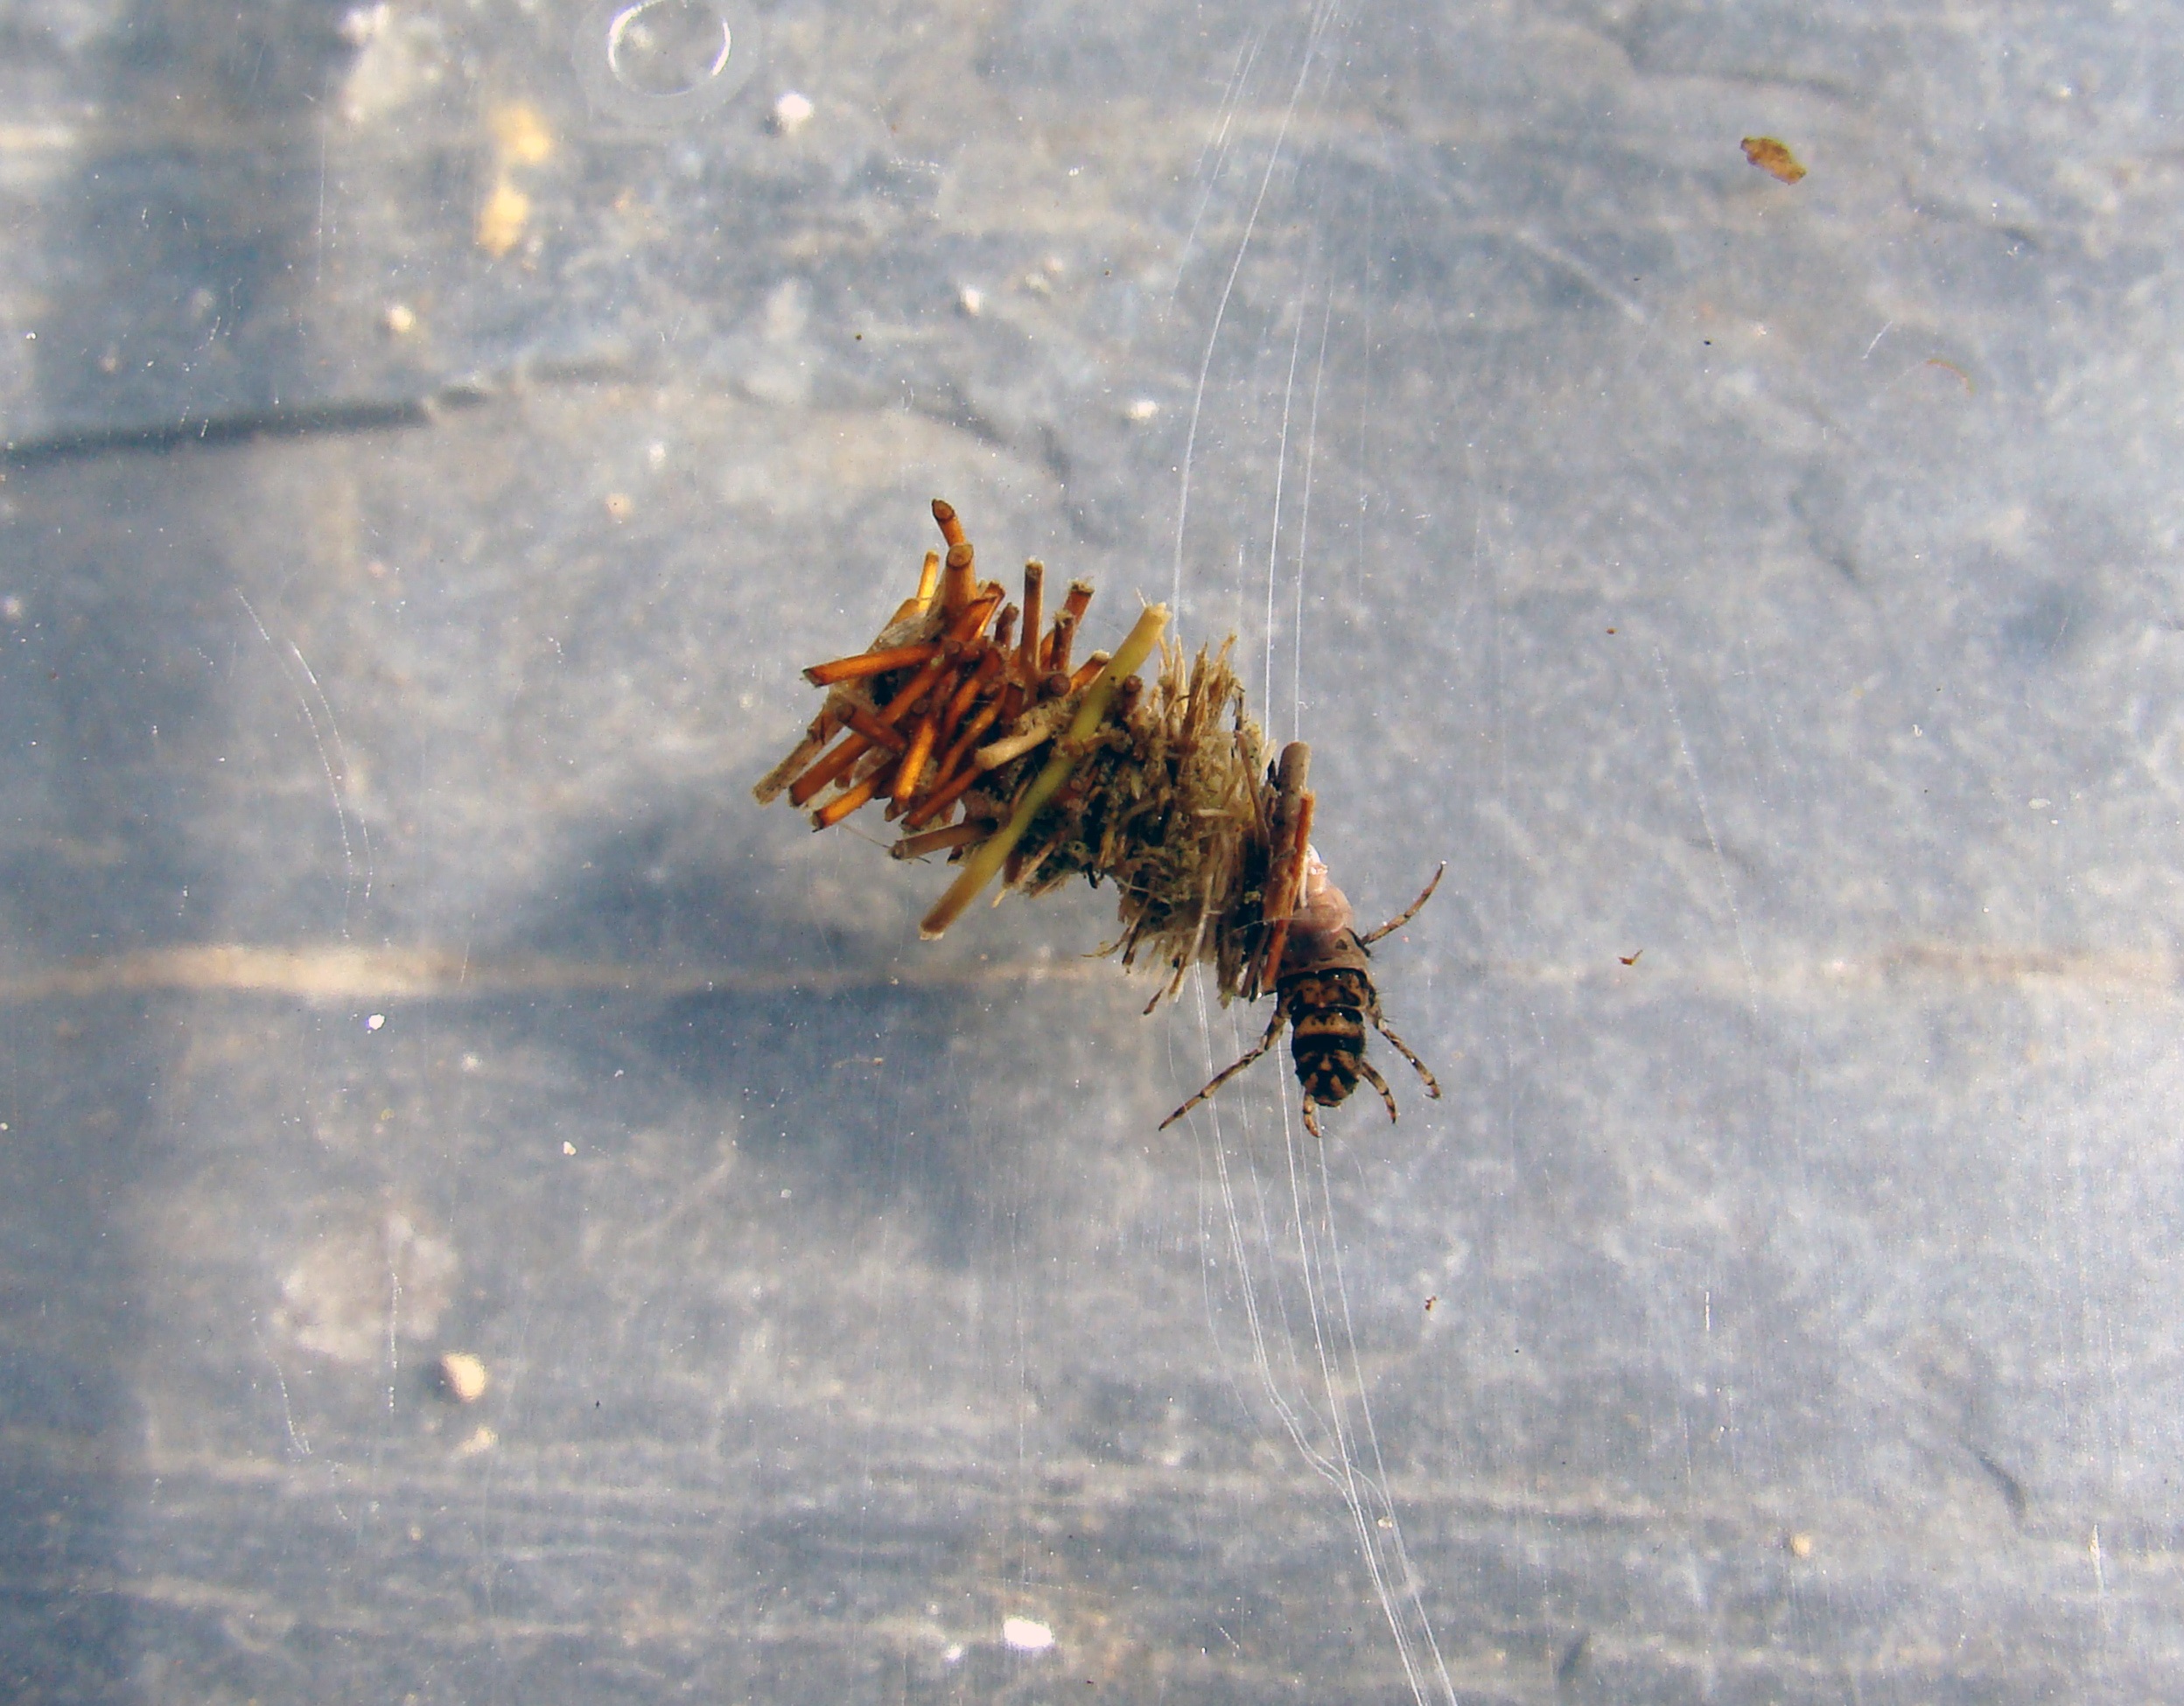
leaf, insect, aquatic, fauna, invertebrate, dragonfly, pest, pupa, larva, macro photography, cocoon, membrane winged insect